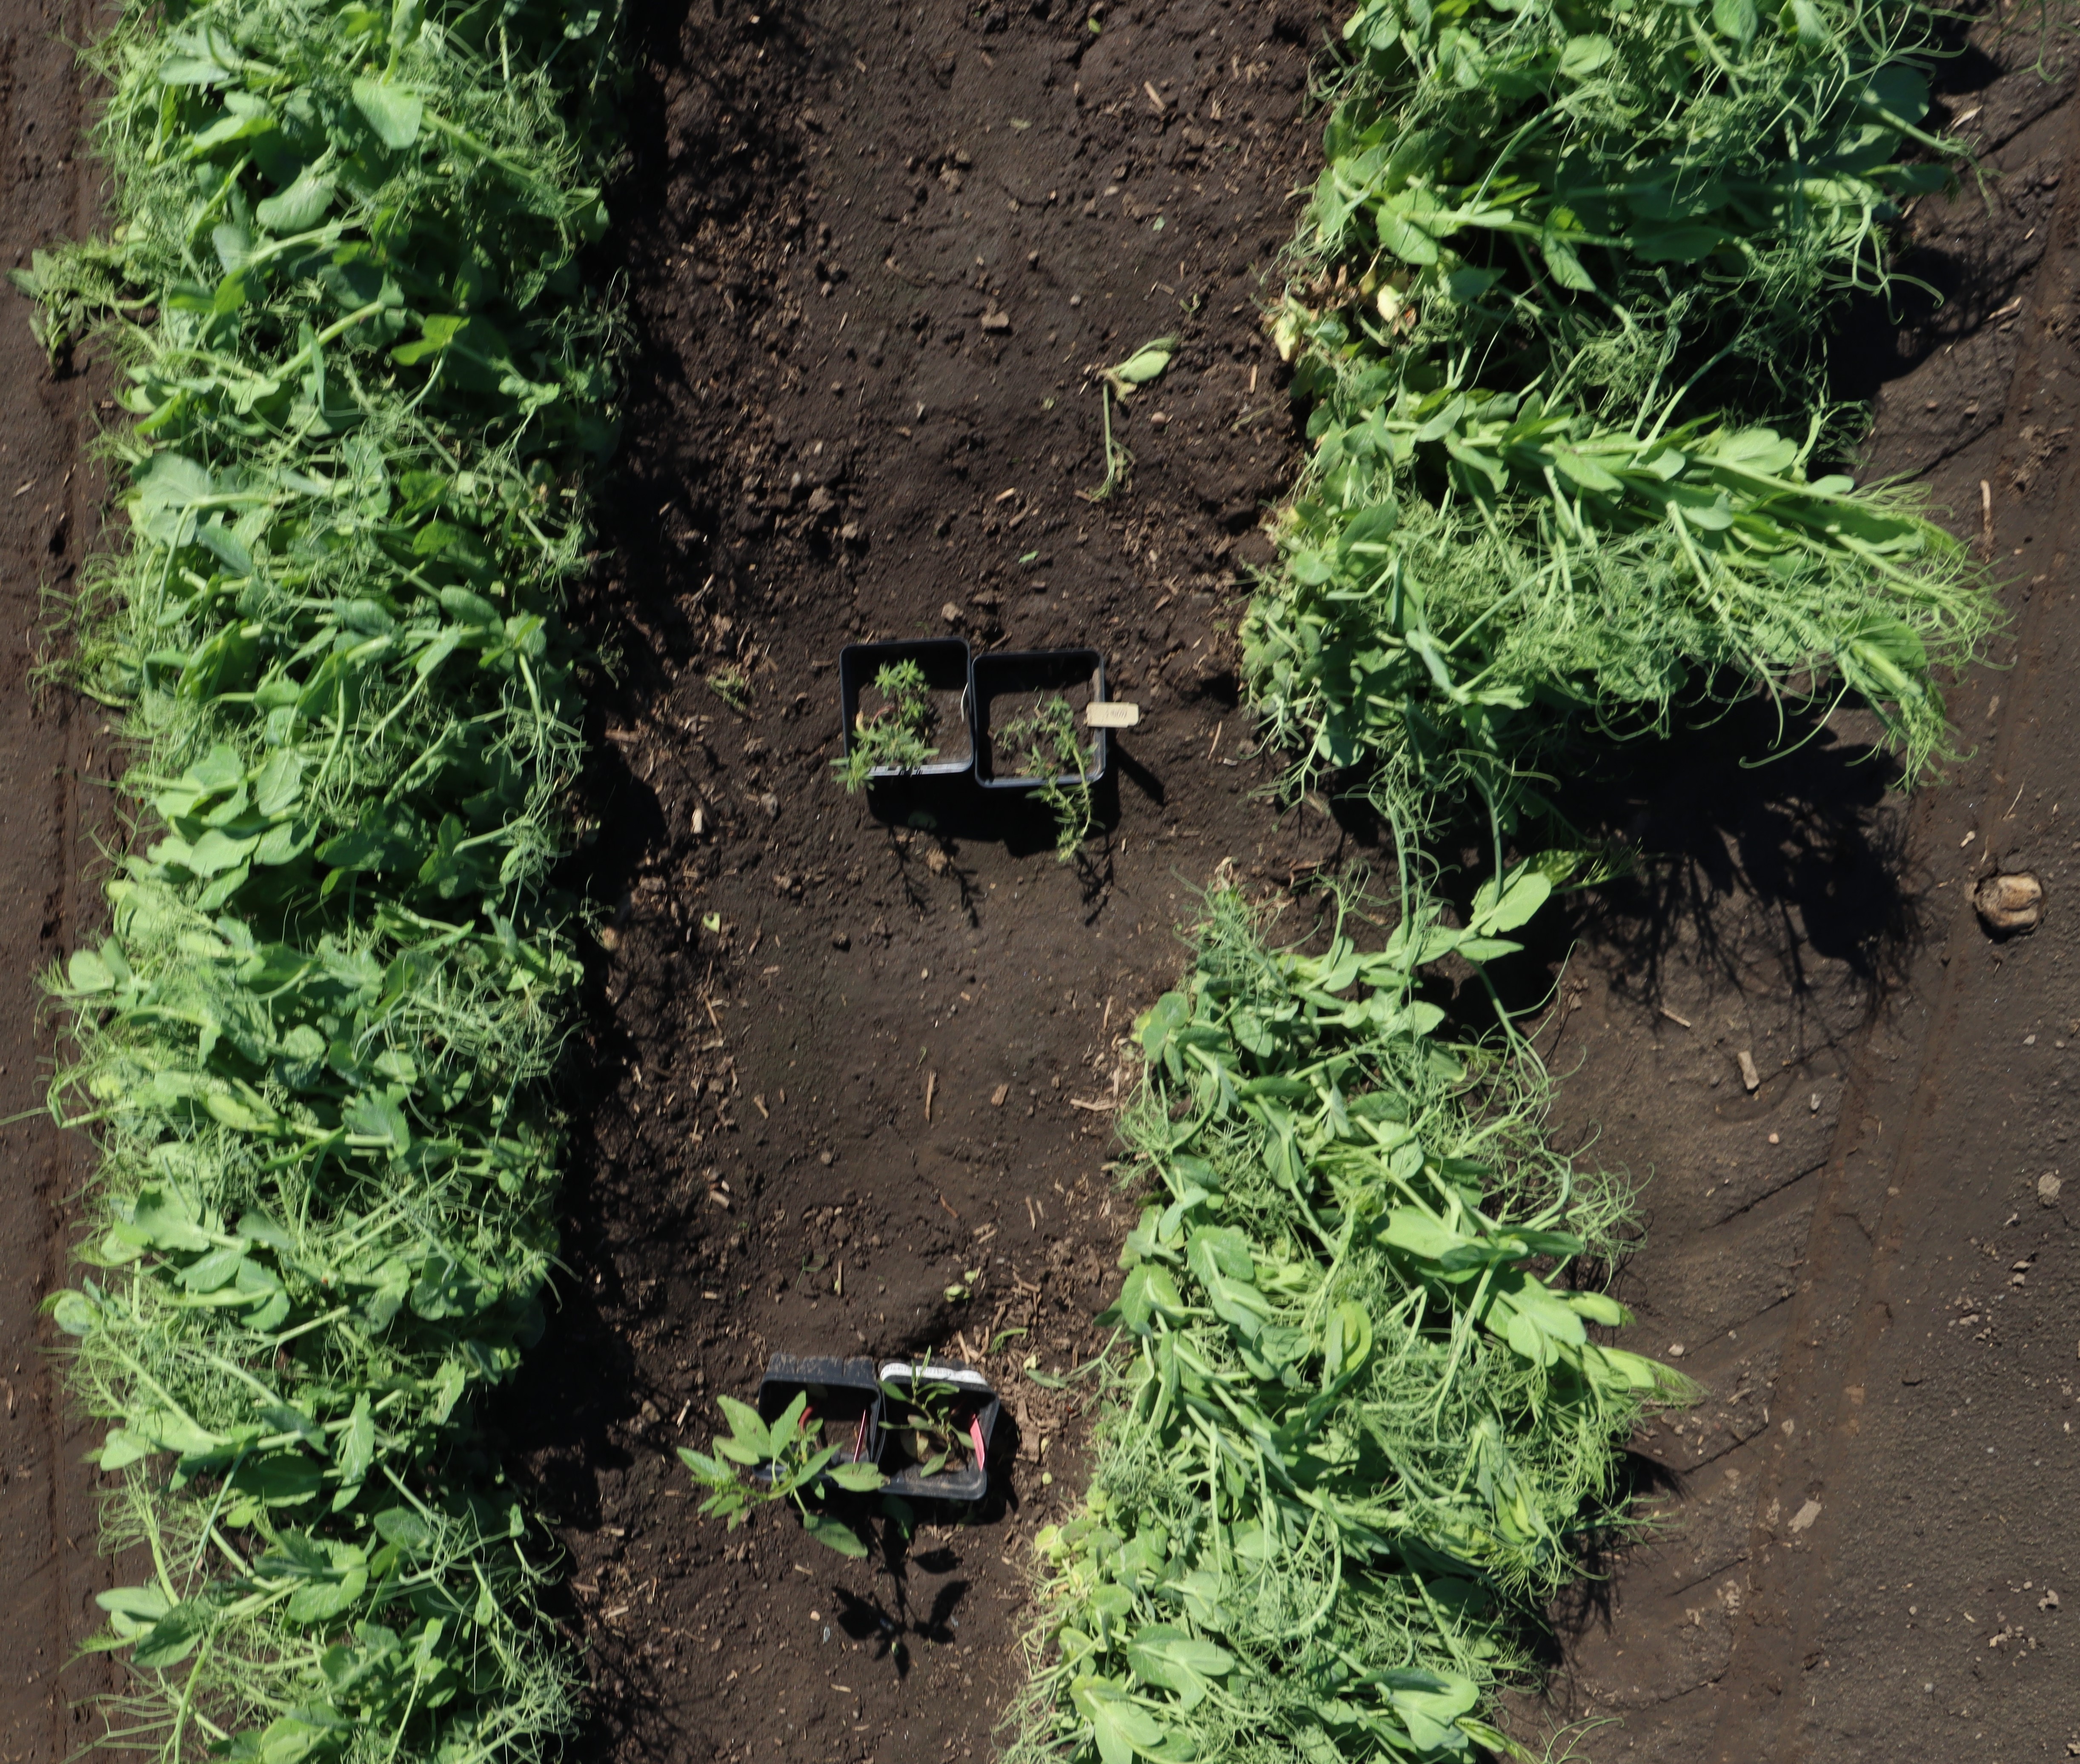
Crop: Field pea
Objects: Field Pea, Field Pea, Field Pea, Field Pea, Field Pea, Field Pea, Field Pea, Field Pea, Field Pea, Field Pea, Waterhemp, Kochia, Kochia